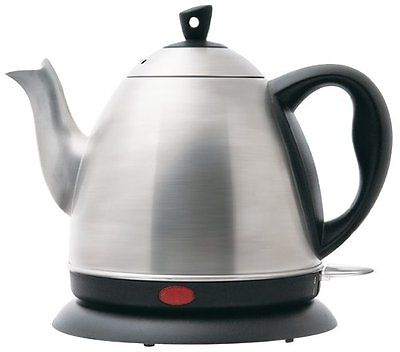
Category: kettle